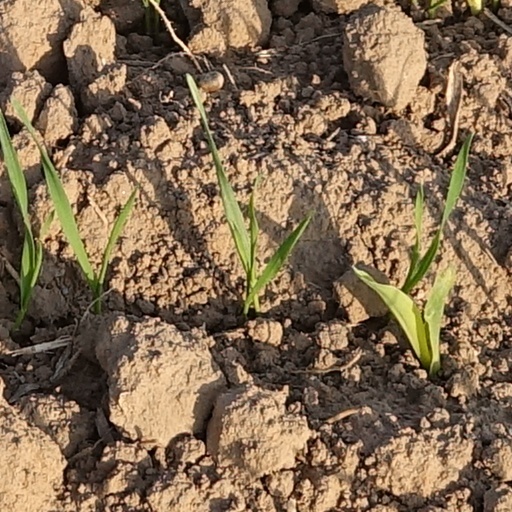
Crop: wheat